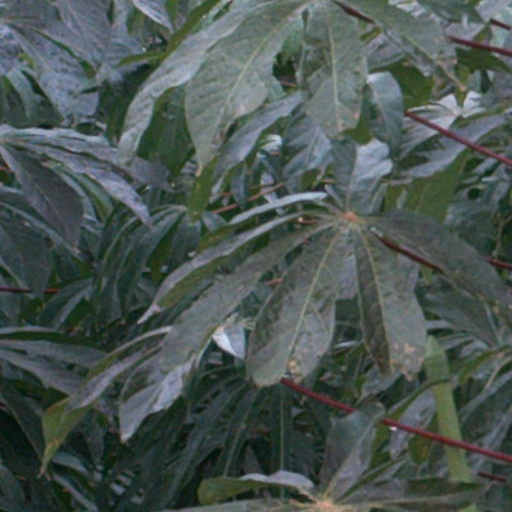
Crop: cassava